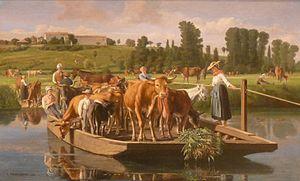
passage du bac de la Charente à Roffit, L-E May, 1866, musée des Beaux-Arts d'Angoulême, France
Le logis de Chalonne a été construit sur la commune de Fléac, en aval d'Angoulême, au sommet de la rive droite concave dominant la Charente appelée côte Sainte-Barbe.
Le musée d'Angoulême est situé au cœur du centre historique d'Angoulême, à proximité immédiate de la cathédrale Saint-Pierre.